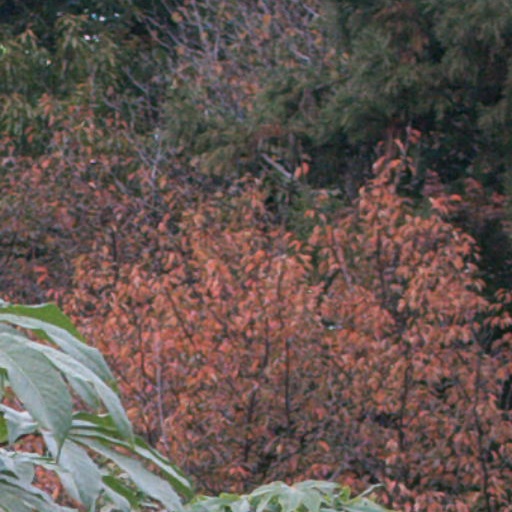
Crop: cassava